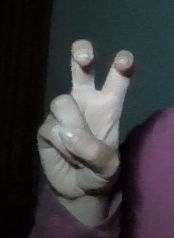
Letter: toot